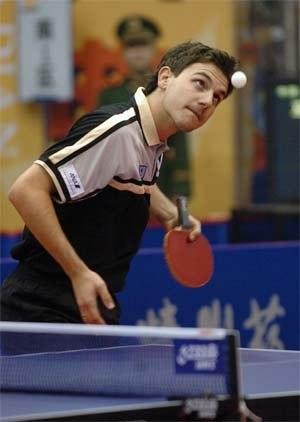
Timo Boll est un pongiste allemand. Il a été le premier allemand à dominer le classement mondial, et ce pendant près de 6 mois en 2003. Son jeu, principalement agressif en topspin, lui permet d'enchaîner succès sur succès. On le voit apparaître dans le palmarès de la plupart des plus grands tournois. Après avoir été numéro un mondial de janvier à mars 2011, il est en octobre 2018 numéro 3 mondial d'après le classement mondial de la Fédération internationale de tennis de table. Il ne manque que deux titres majeurs à son palmarès, celui de champion olympique et celui de champion du monde en simple.